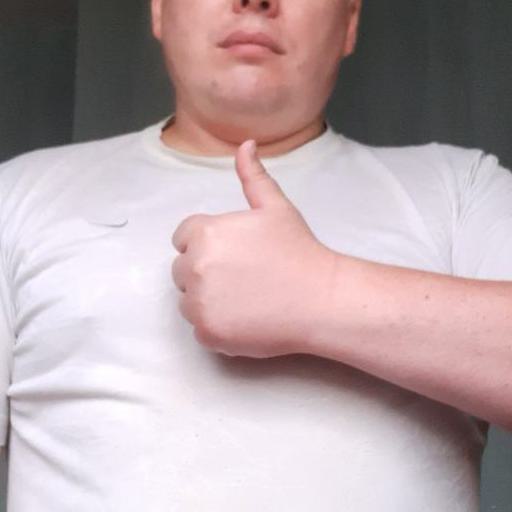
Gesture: like